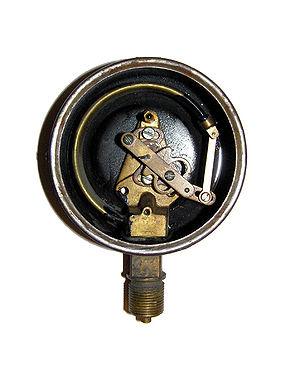
Un manomètre est un instrument servant à mesurer une pression. On a développé depuis les débuts de l'époque moderne de nombreux appareils pour mesurer les pressions et le degré de vide : ces instruments de mesure sont appelés tantôt capteurs de pression, tantôt sondes. Le manomètre est un instrument de mesure de pression, destiné en principe à mesurer des pressions voisines de la pression atmosphérique. Le terme « manomètre » renvoie plutôt dans son acception courante à des instruments de mesure à colonne de liquide.